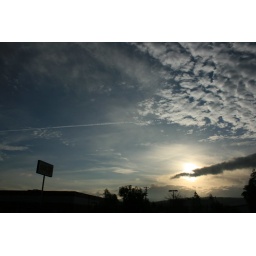
by Gene - taken out the window of our car while I was driving